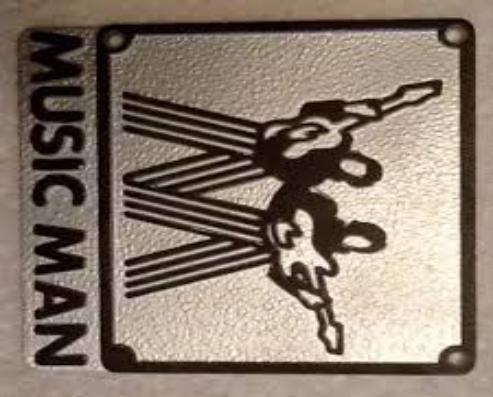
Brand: music man-2
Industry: Leisure